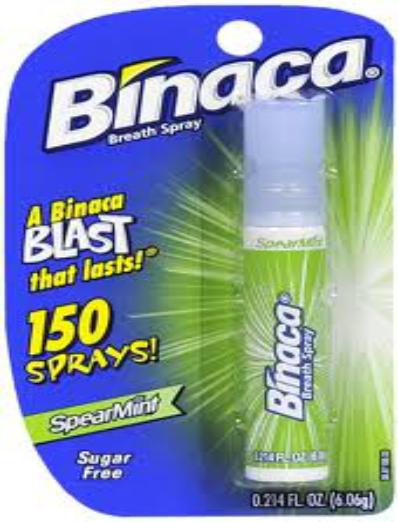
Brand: binaca
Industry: Necessities